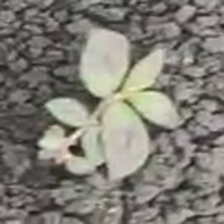
Weed species: Choti_dudhi_(Euphorbia_hirta)